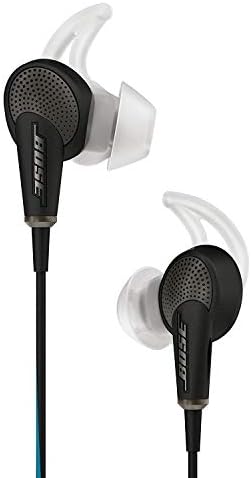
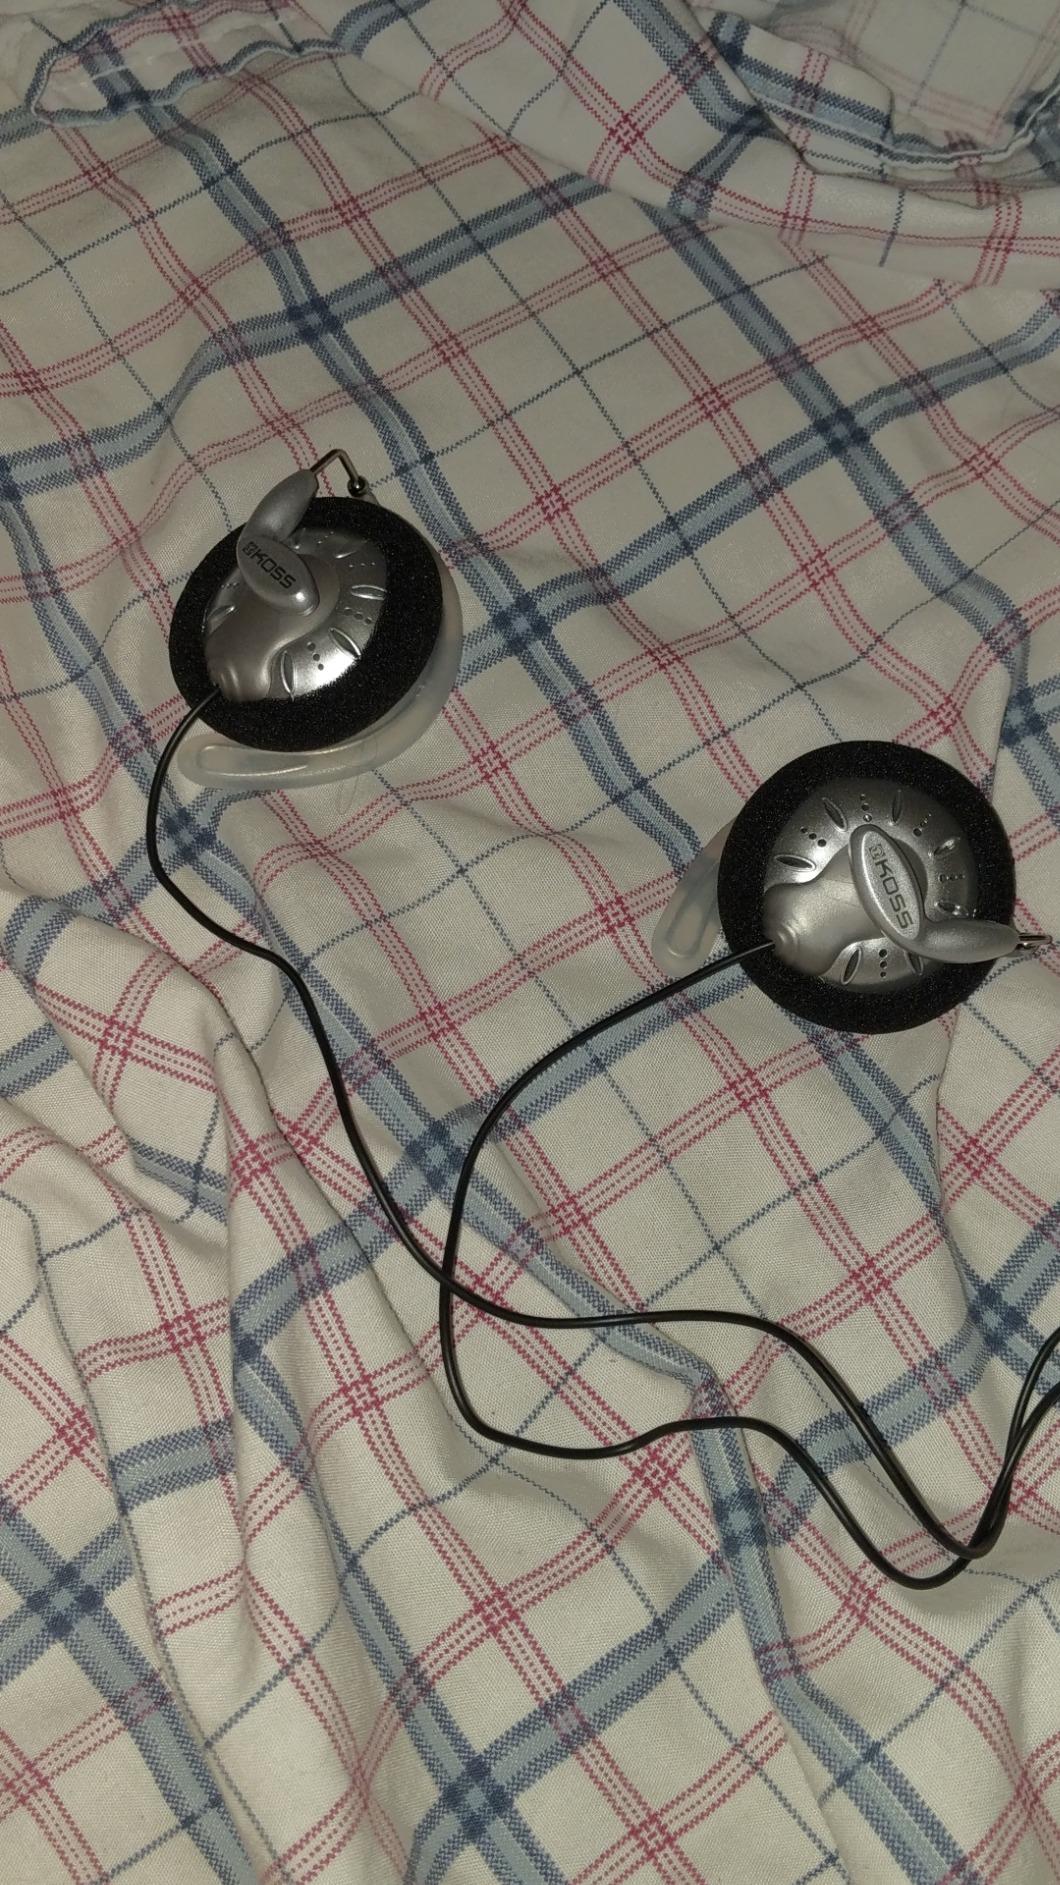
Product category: headphones
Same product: no